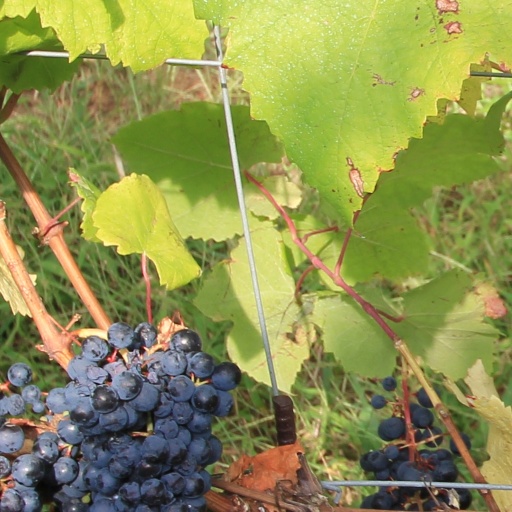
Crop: grape